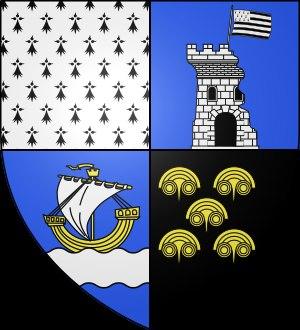
Le drapeau de la Bretagne est un drapeau qui se compose de neuf bandes horizontales noires et blanches d’égales largeurs, disposées alternativement et d’un canton supérieur de couleur blanche parsemé d'une multitude de mouchetures d'hermine. Le nombre de mouchetures et leur forme ne sont pas fixés, la version la plus répandue comprend onze mouchetures arrangées selon trois rangées horizontales. Le rapport entre la hauteur et la largeur du drapeau est de 2:3.